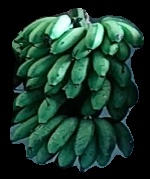
Variety: rasbale
Grade: grade2